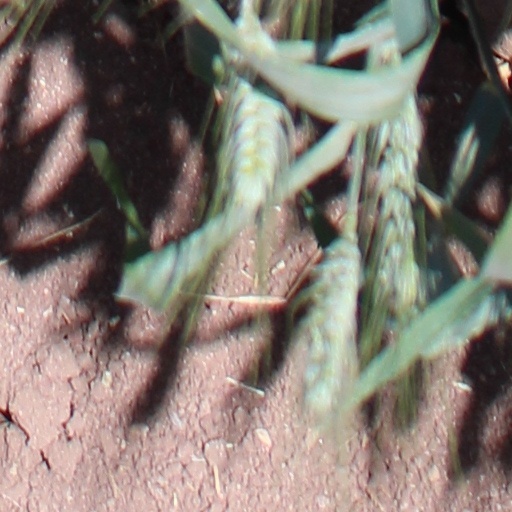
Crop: wheat